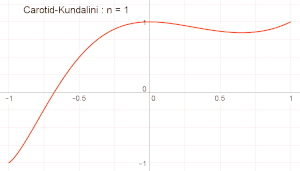
Graphe de la fonction Carotid-Kundalini quand n varie de 1 à 50
La fonction Carotid-Kundalini est définie pour tout entier relatif n et pour tout réel x compris entre -1 et 1 par :